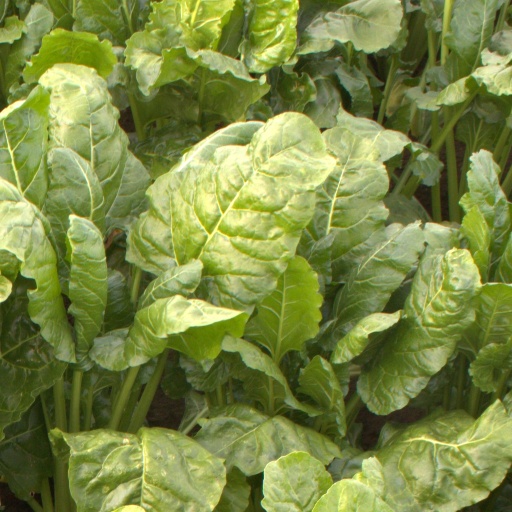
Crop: sugar beet